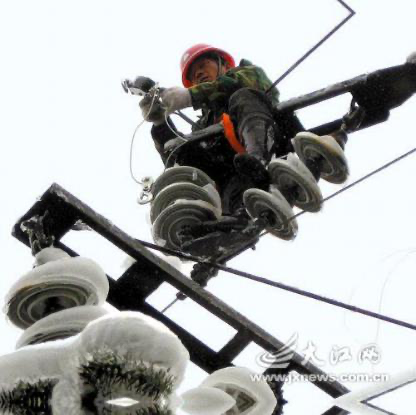
Objects in the image:
label: helmet